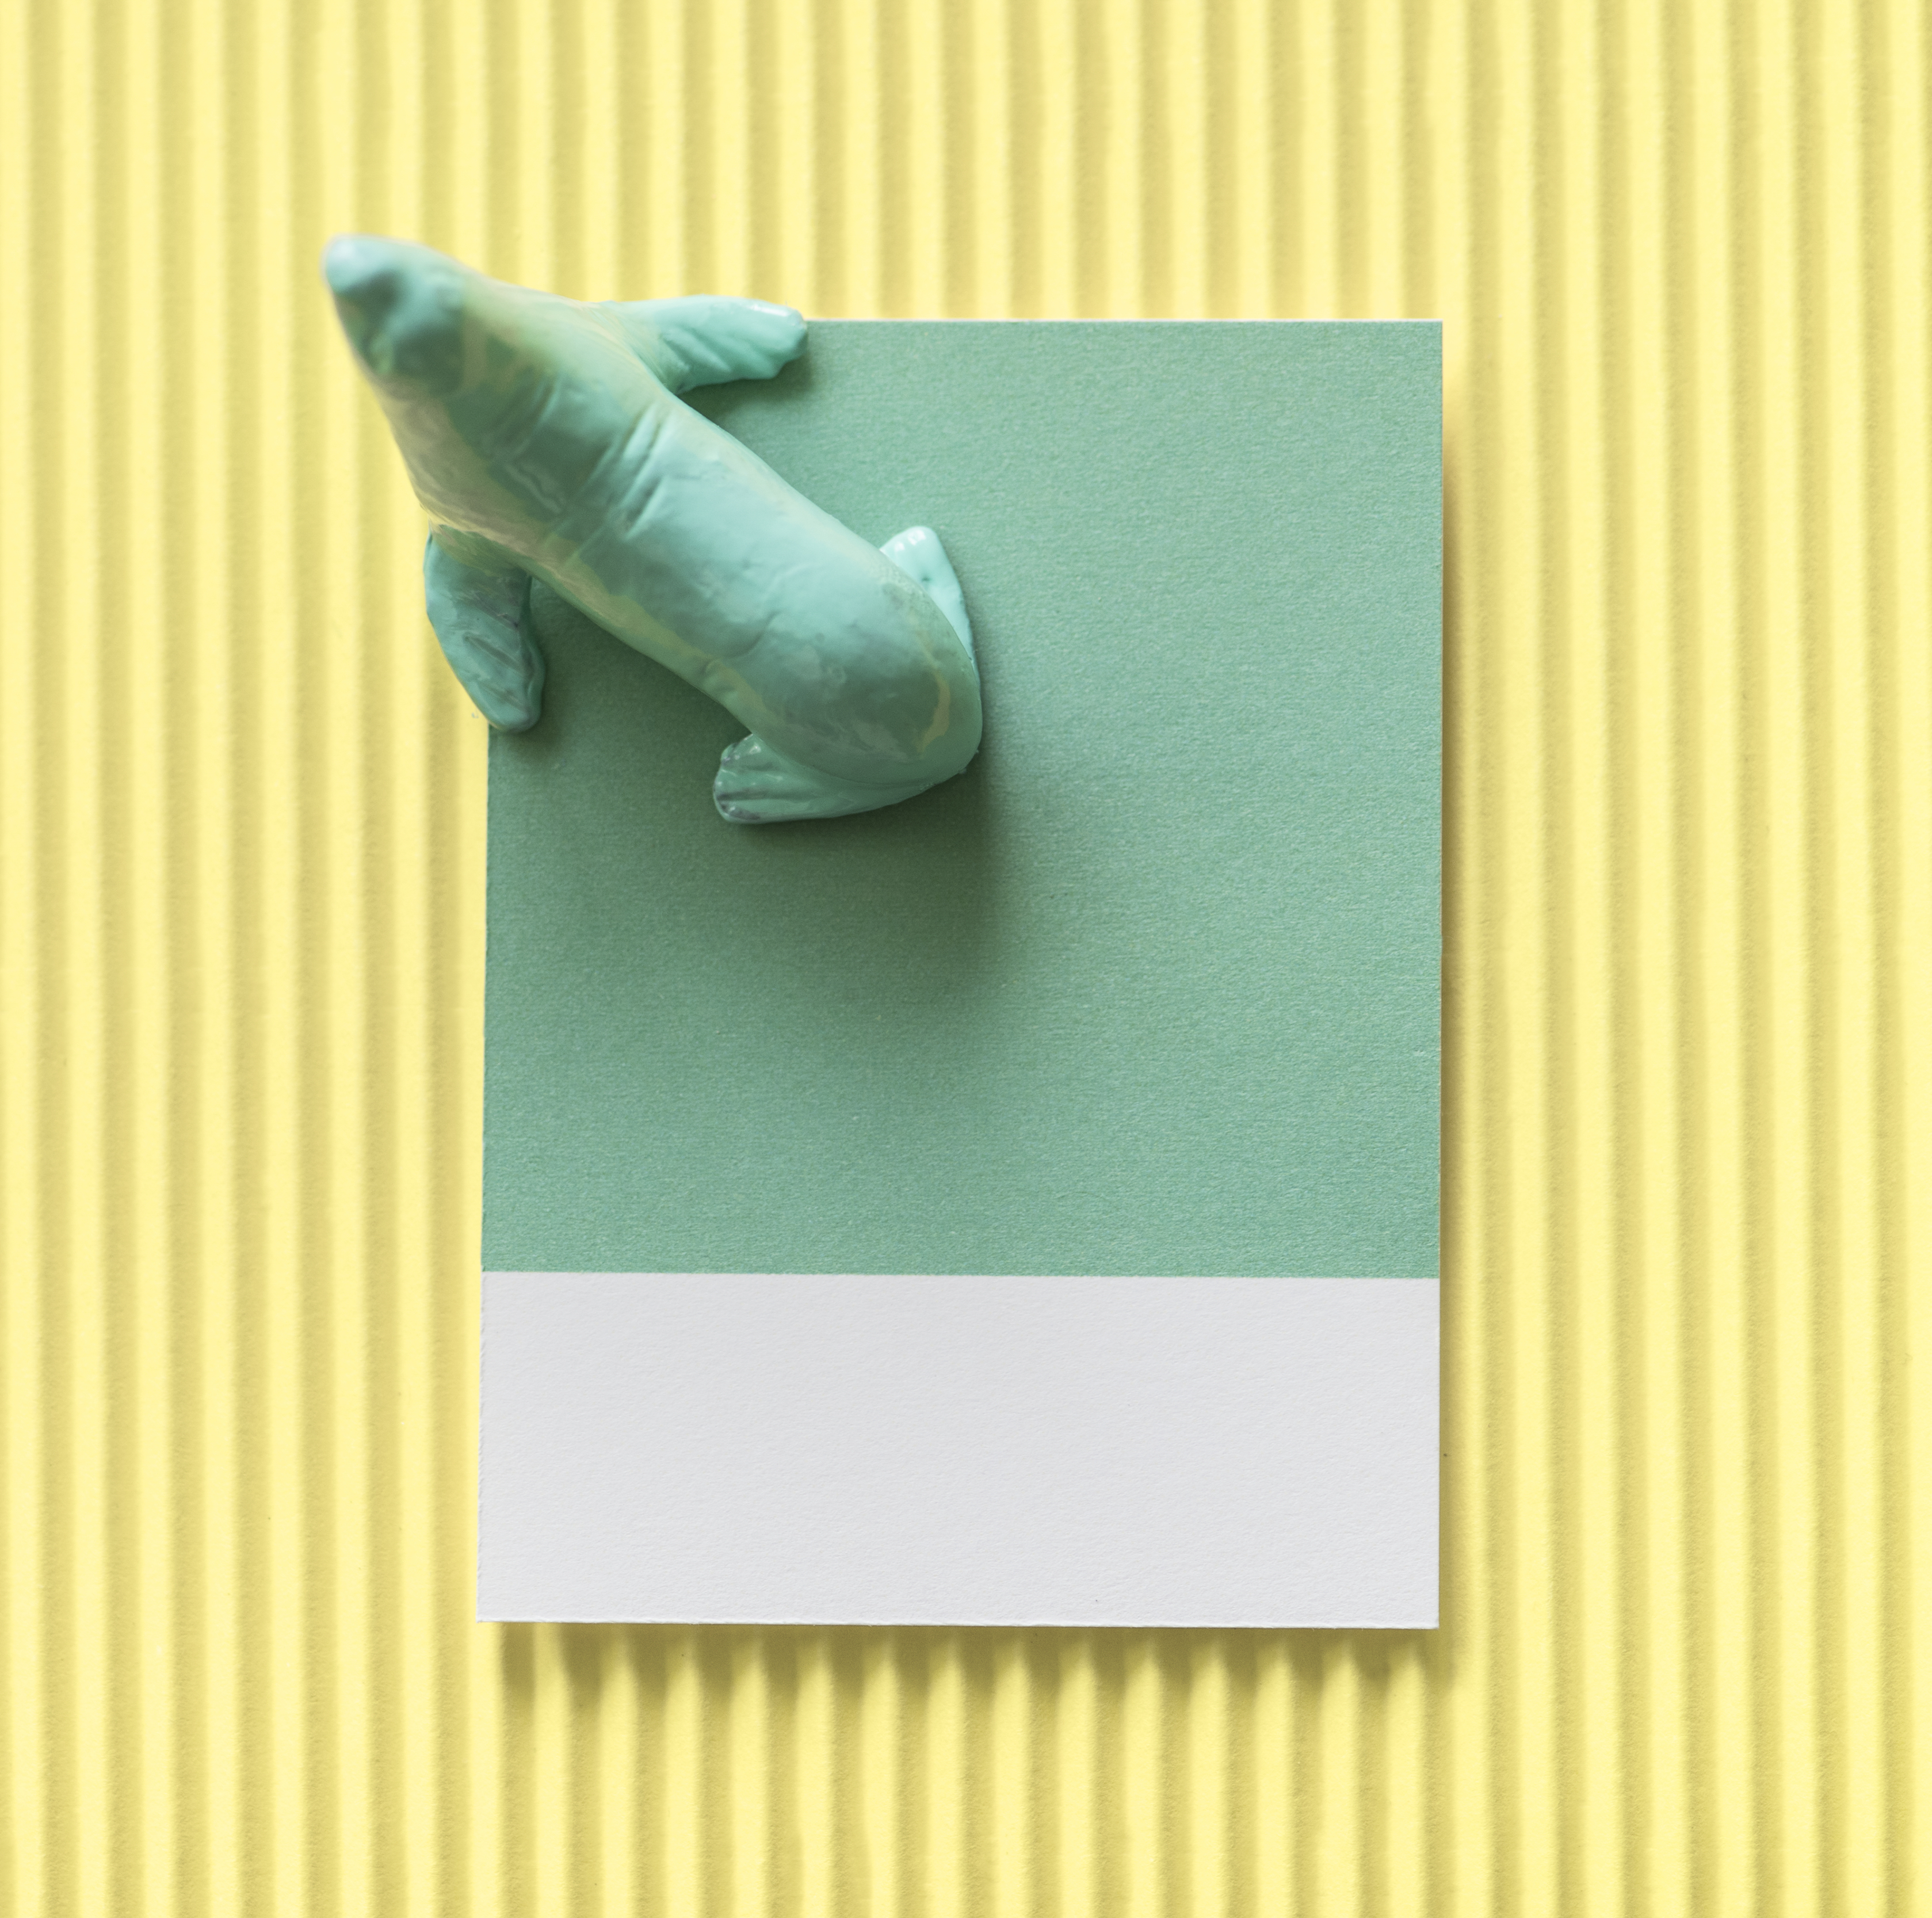
abstract, animal, background, card, colorful, concept, creative, decoration, figure, fun, green, joy, little, mini, miniature, model, paper, pastel, pattern, play, sea lion, seal, shape, small, symbol, textured, tiny, toy, yellow, turquoise, manatee, paper product, marine mammal, Sea cows